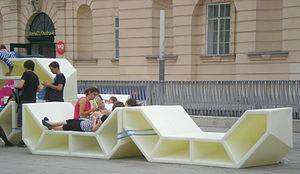
Autriche, Vienne, Museumsquartier